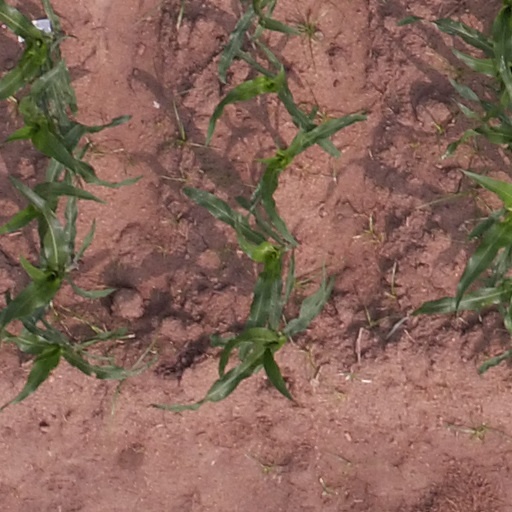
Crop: maize; corn